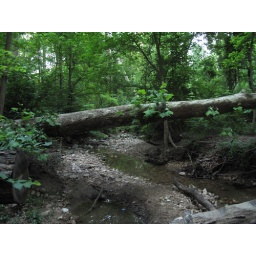
tree bridge over the creek